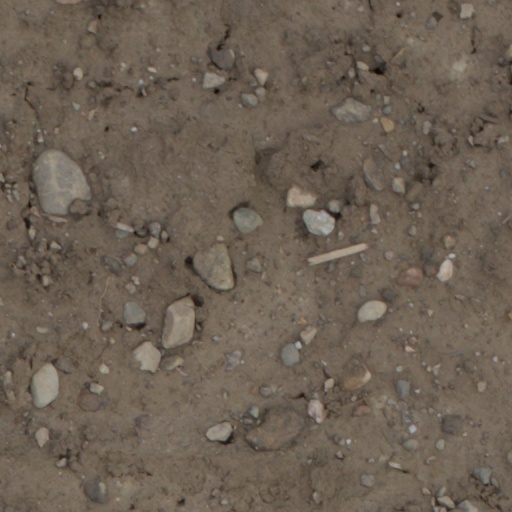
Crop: wheat